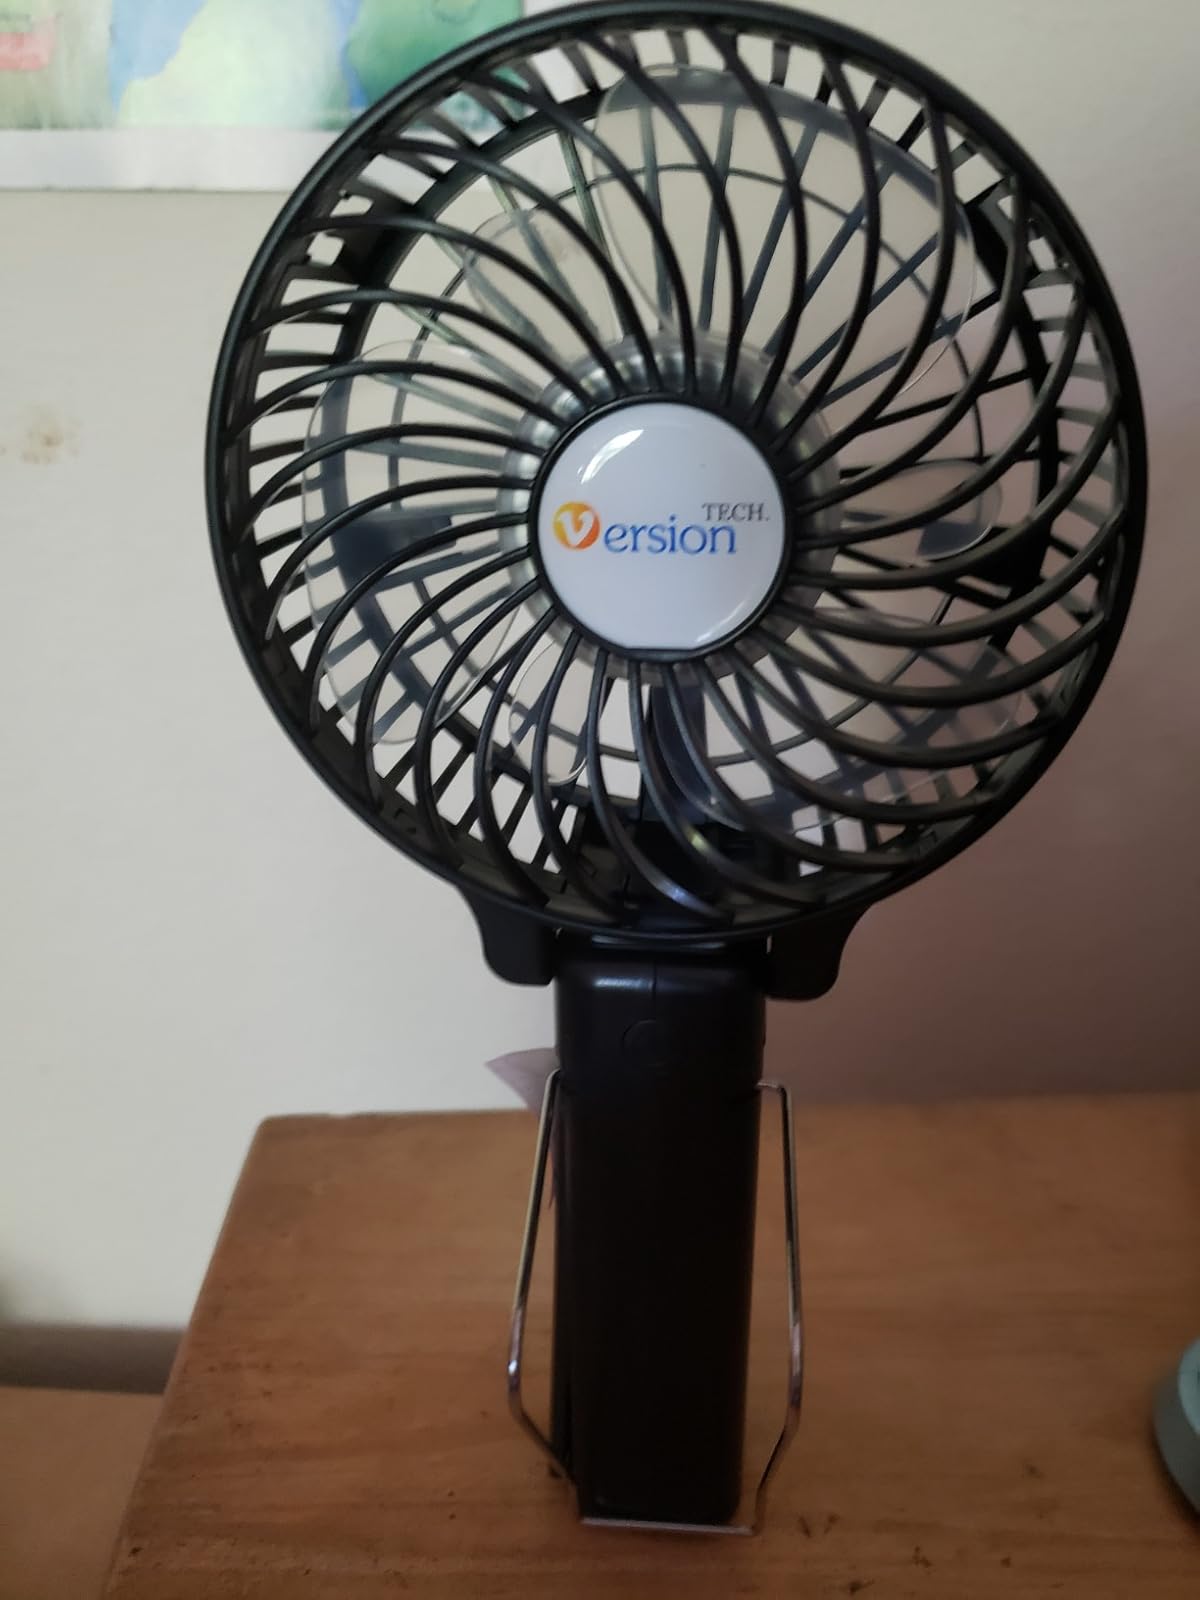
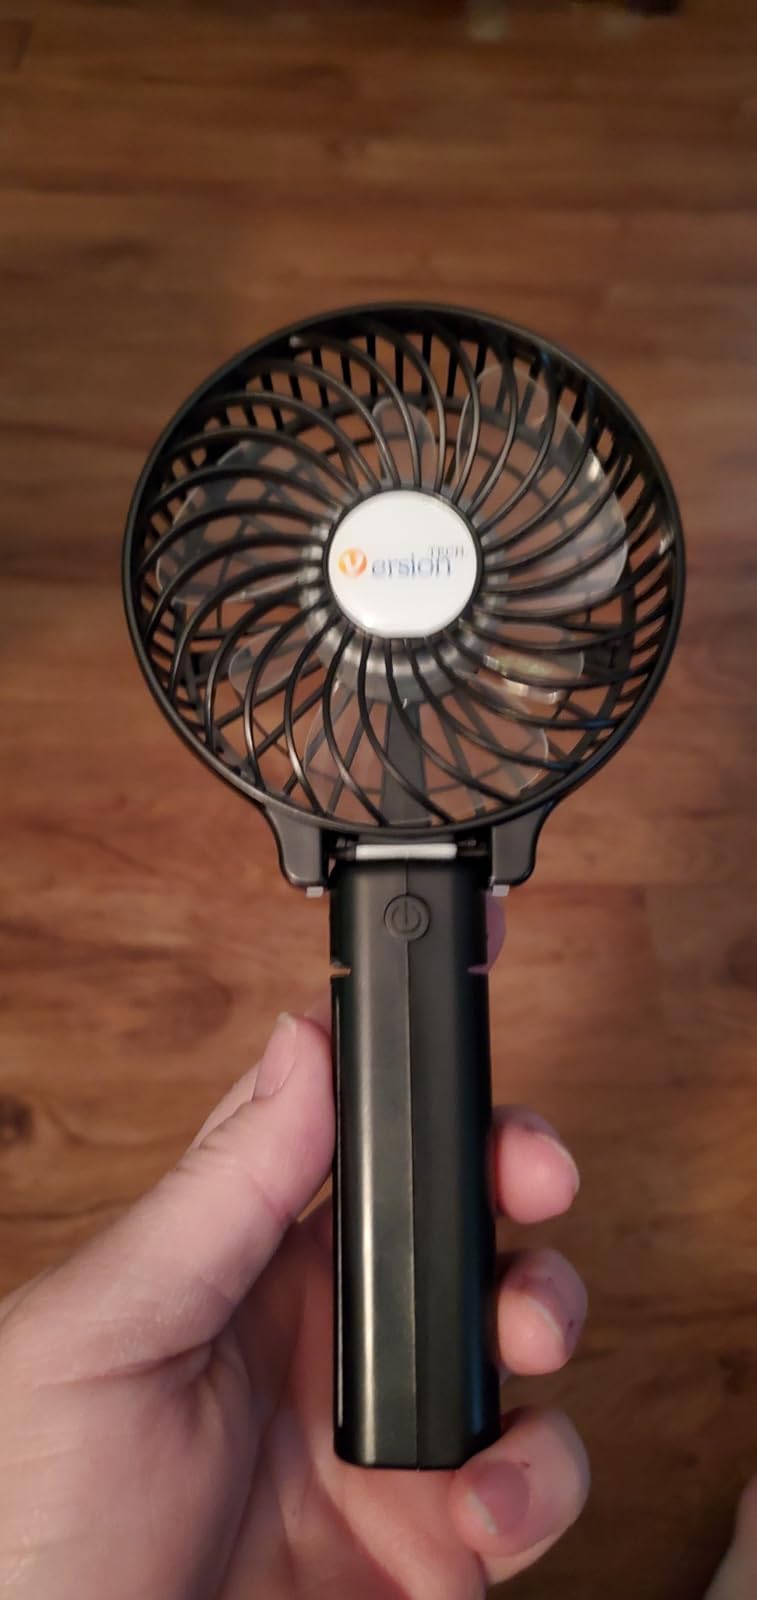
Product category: fan
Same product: yes